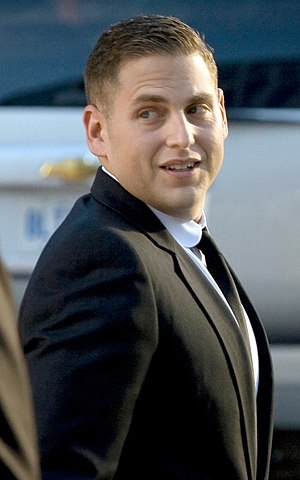
Jonah Hill
Hill ved the 2011 Toronto International Film Festival
Jonah Hill Feldstein er en amerikansk skuespiller og manuskriptforfatter, som er bedst kendt for sin rolle i filmen Moneyball fra 2011, som han fik en nominering til Oscar for bedste mandlige birolle for.